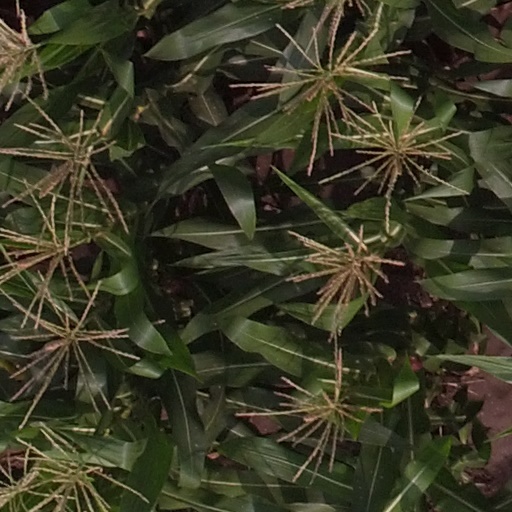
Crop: maize; corn